Chris Hankinson

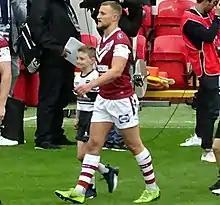
Hankinson taking the field for Wigan at Anfield in May 2019

He won a League Leaders medal with Wigan in 2020.